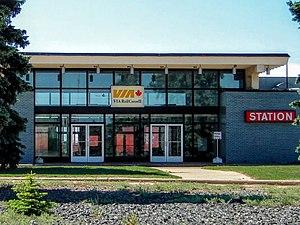
Une gare ferroviaire patrimoniale du Canada est une gare ferroviaire faisant partie du patrimoine national du Canada et désignée comme sites historiques nationaux. Voici une liste des gares ferroviaires patrimoniales du Canada selon la province ou le territoire où elles sont situées.
La gare de Saskatoon dans la ville de Saskatoon en Saskatchewan est desservie par Via Rail Canada. C'est une gare patrimoniale avec personnel. Il y a 3 trains par semaine, dans chaque direction.